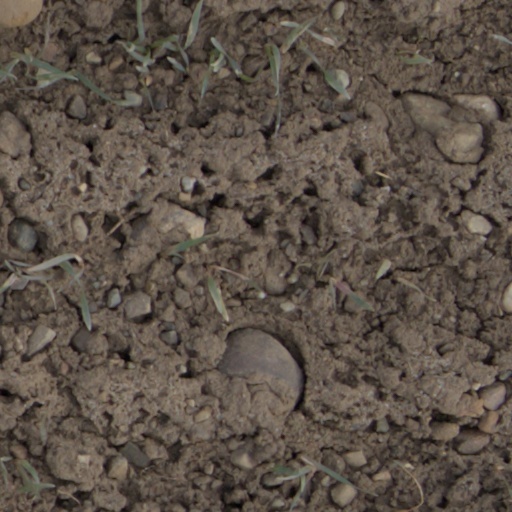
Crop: wheat